United States Army Border Air Patrol

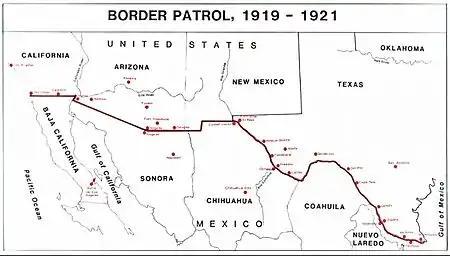
United States Army Air Service Mexican Border Patrol Map, 1919–1921.

As a result of this incident, Air Service personnel equipped with war surplus Dayton-Wright DH-4 aircraft were ordered to Fort Bliss, Texas, on 15 June. Major Edgar G. Tobin, an ace who had flown with the 103d Aero Squadron in France, inaugurated an aerial patrol on the border on the 19th. By mid-September the force grew to 104 officers, 491 enlisted men, and 67 planes from the 8th Surveillance Squadron, 9th Corps Observation Squadron, 11th Aero Squadron, 90th Aero Squadron and the 96th Aero Squadron.